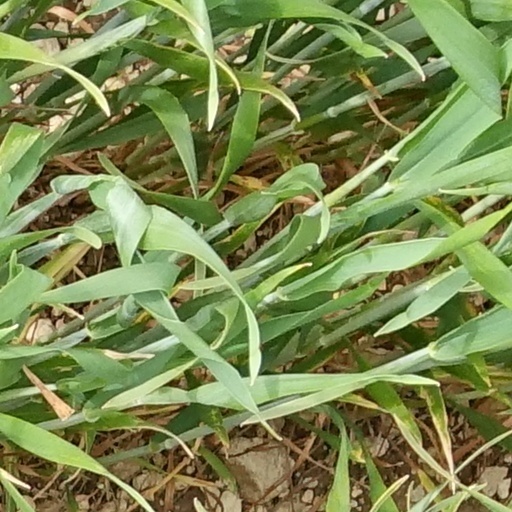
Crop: wheat